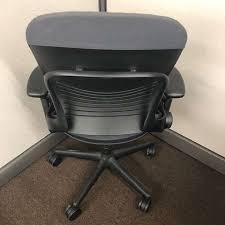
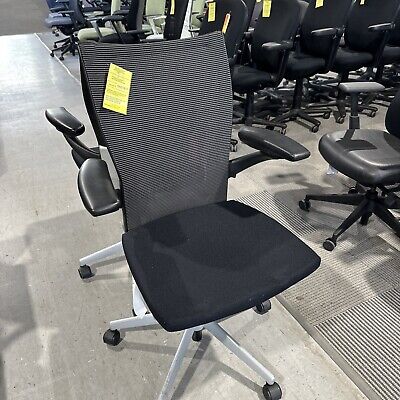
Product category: items_chair
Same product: no